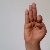
The image shows a hand gesture representing the letter 'F' in Indian Sign Language.